Riverside Hotel (St. Francis, Minnesota)

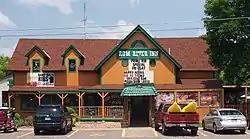
The Riverside Hotel viewed from the south

The Riverside Hotel is a historic former hotel in St. Francis, Minnesota, United States. It was originally built around 1860 as a residence, then expanded into a hotel beginning in 1891. This period spanned the heyday of the local lumber industry that urbanized present-day Anoka County, Minnesota. The property was listed on the National Register of Historic Places in 1979 for its local significance in the theme of commerce. It was nominated for being the only surviving commercial building dating to St. Francis's settlement as a lumber boomtown, and its association with the Woodbury family that helped found St. Francis and Anoka, Minnesota.